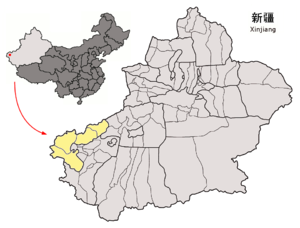
La préfecture autonome kirghiz de Kizilsu est une subdivision administrative de la région autonome du Xinjiang en Chine. Son chef-lieu est la ville d'Artux.